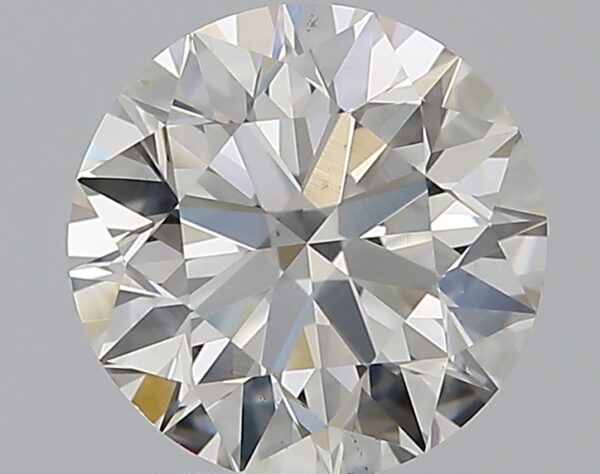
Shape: round
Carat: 1.29
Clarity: VS2
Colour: I
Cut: EX
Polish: EX
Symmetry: EX
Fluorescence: N
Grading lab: GIA
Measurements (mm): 6.89 x 6.94 x 4.33